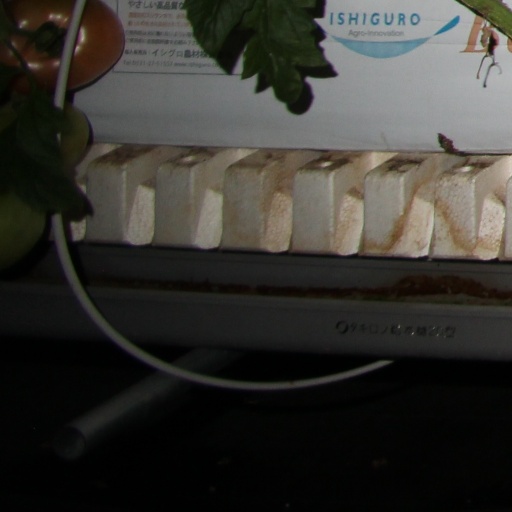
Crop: tomato